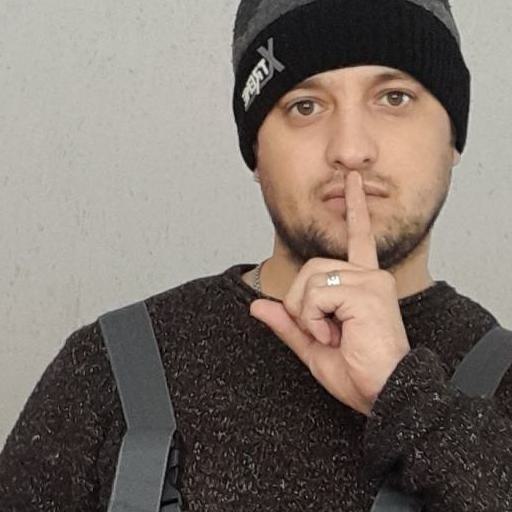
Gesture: mute